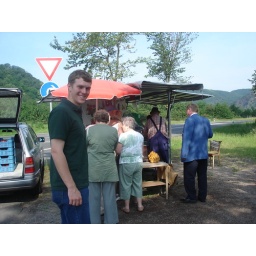
Cherries! We stopped to buy some cherries and kirschwein under the road bridge